David P. Bloom

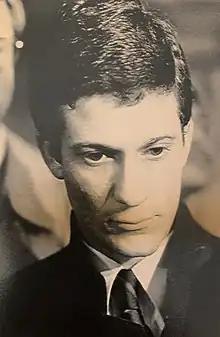
David P. Bloom outside court in New York, December 1988

David Peter Bloom is a twice convicted American fraudster who defrauded investors of almost $15 million in the 1980s.